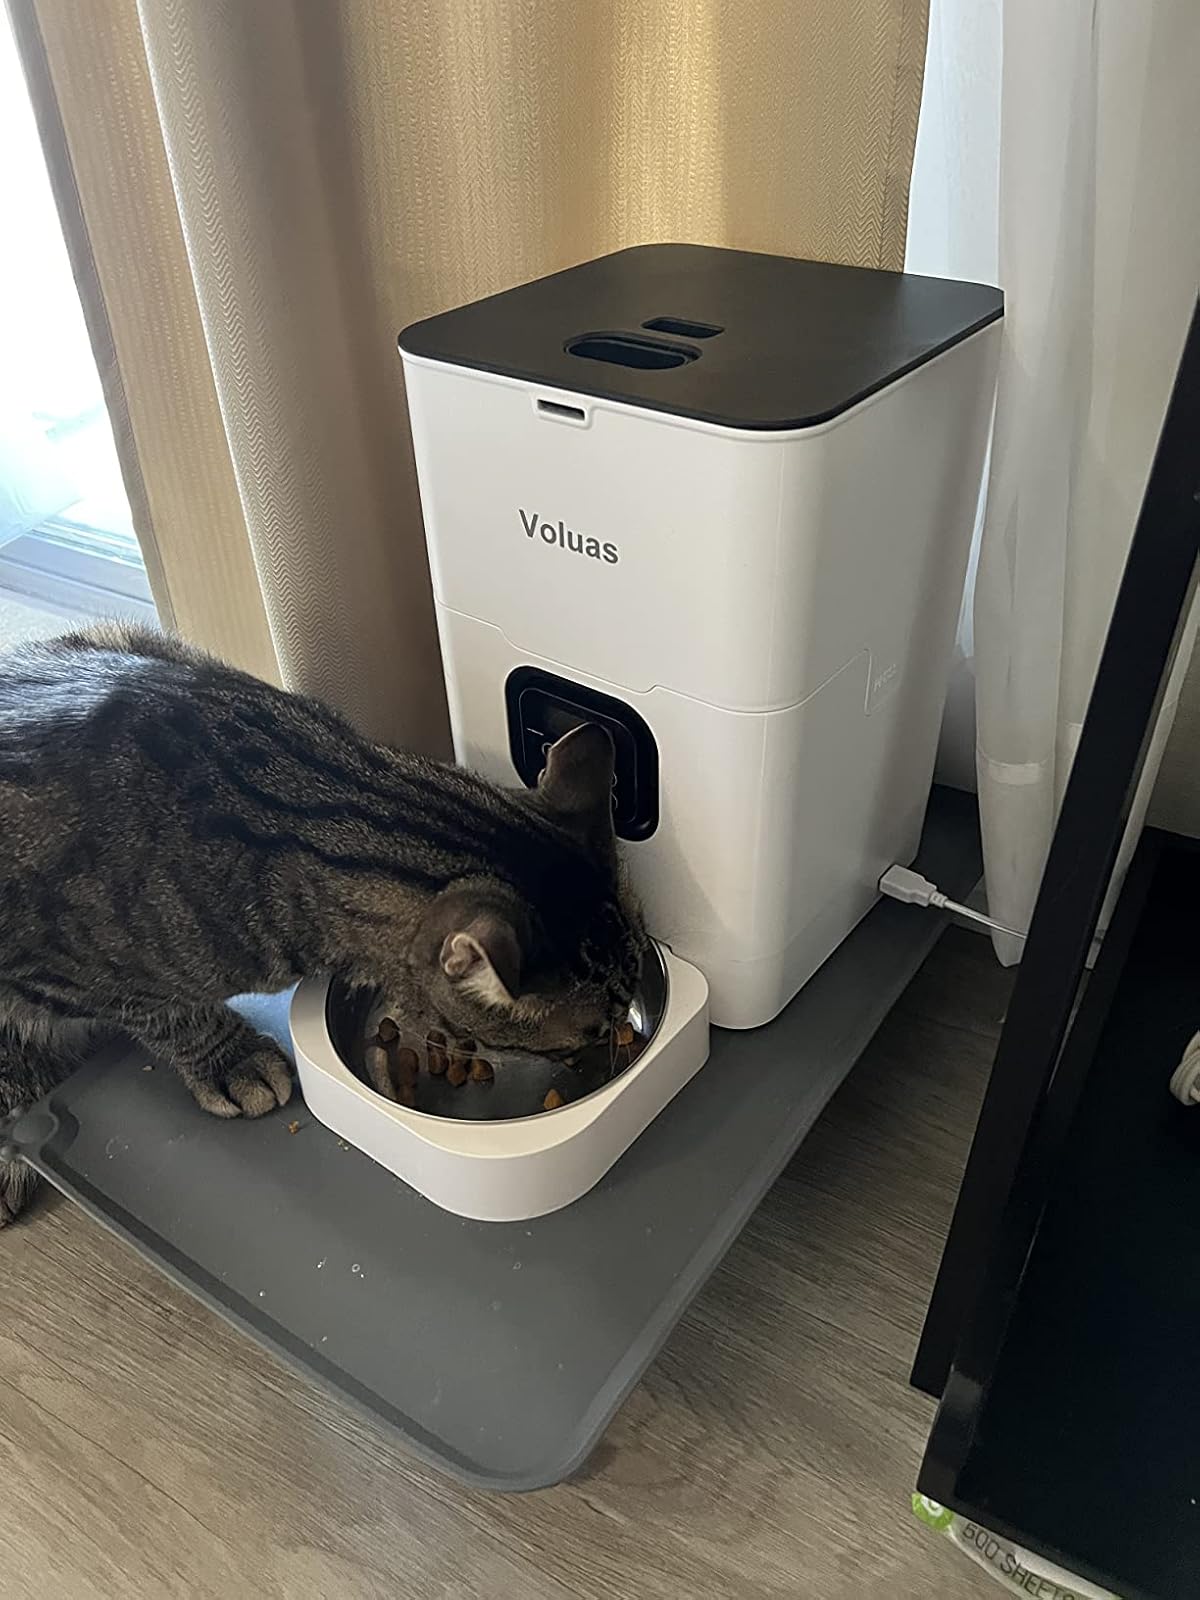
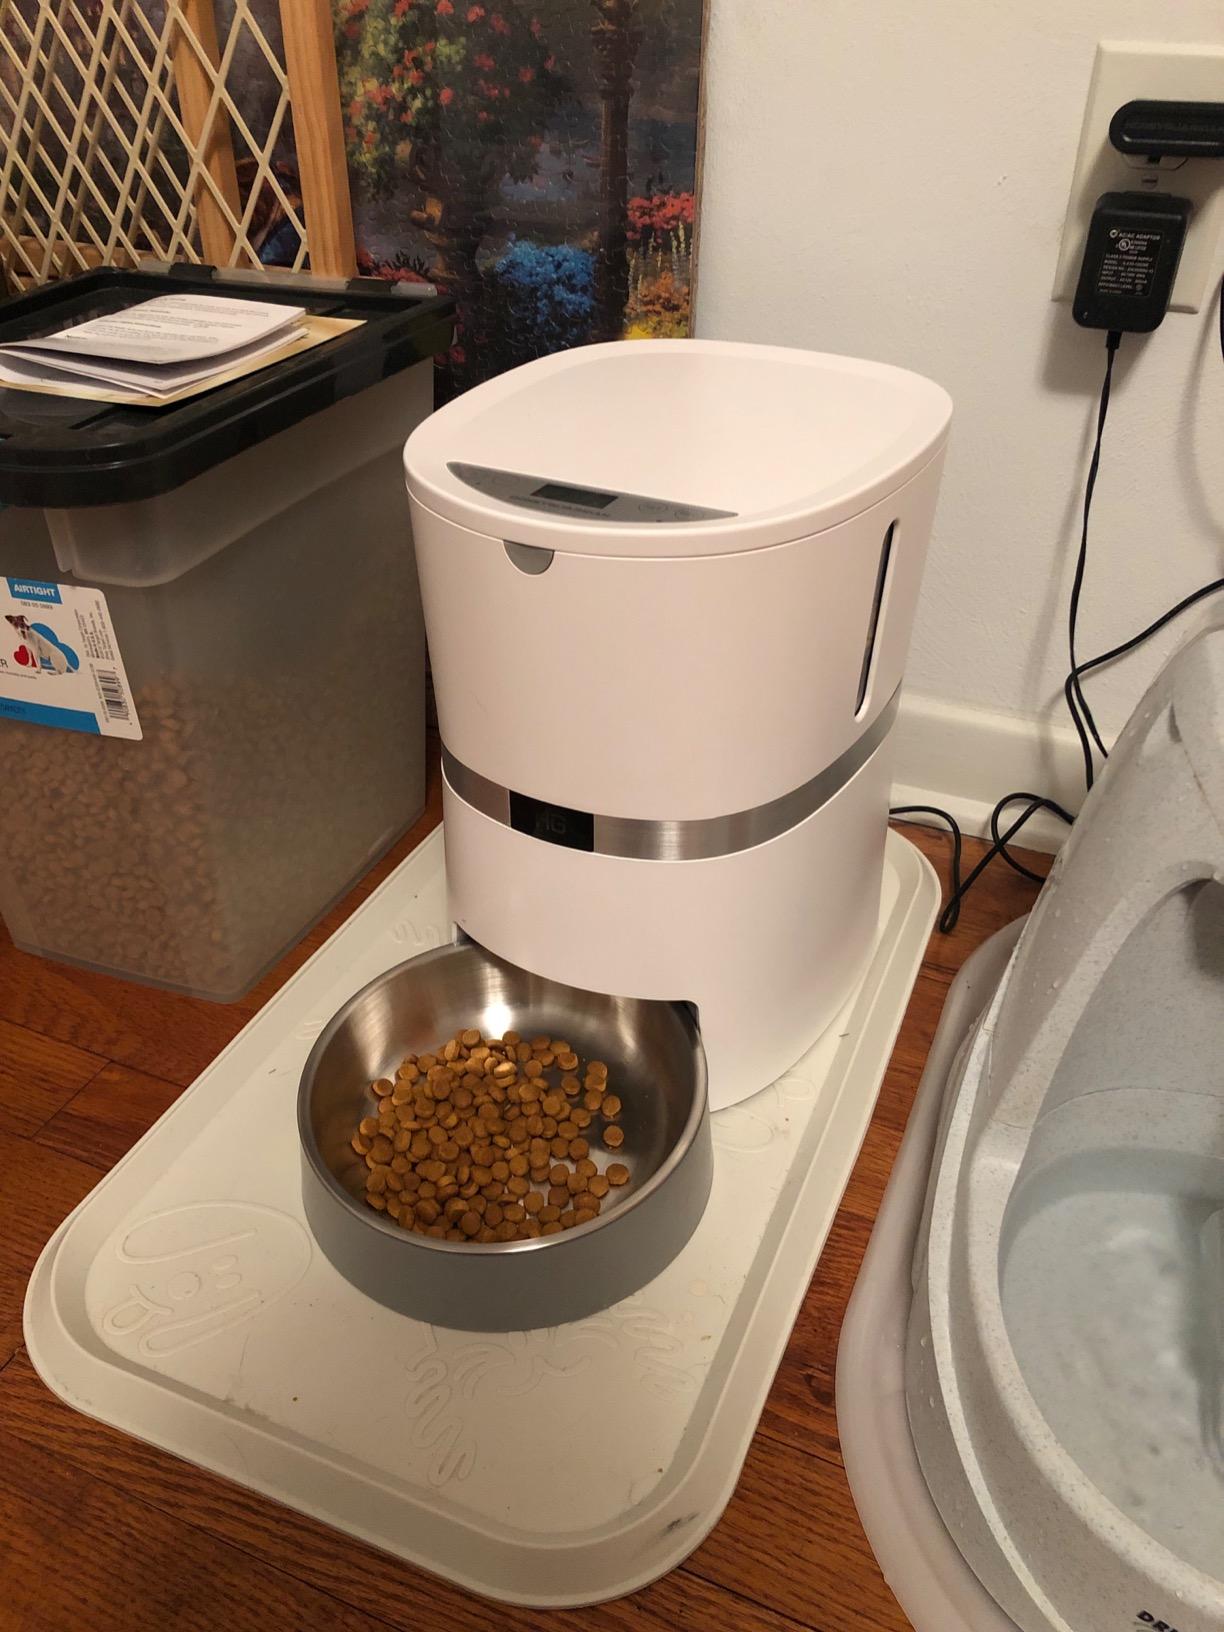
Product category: items_feeder
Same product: no